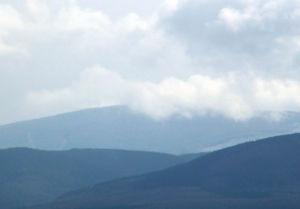
Le Harz, en français aussi le Hartz, est à la fois le nom donné à une région, à un district allemand, à un massif montagneux couvrant environ 2 000 km² au centre-nord de l’Allemagne et à la forêt qui le couvre ou le couvrait, parfois considérée comme une relique de la forêt hercynienne décrite par les auteurs antiques et médiévaux, elle-même relique de la forêt préhistorique européenne.